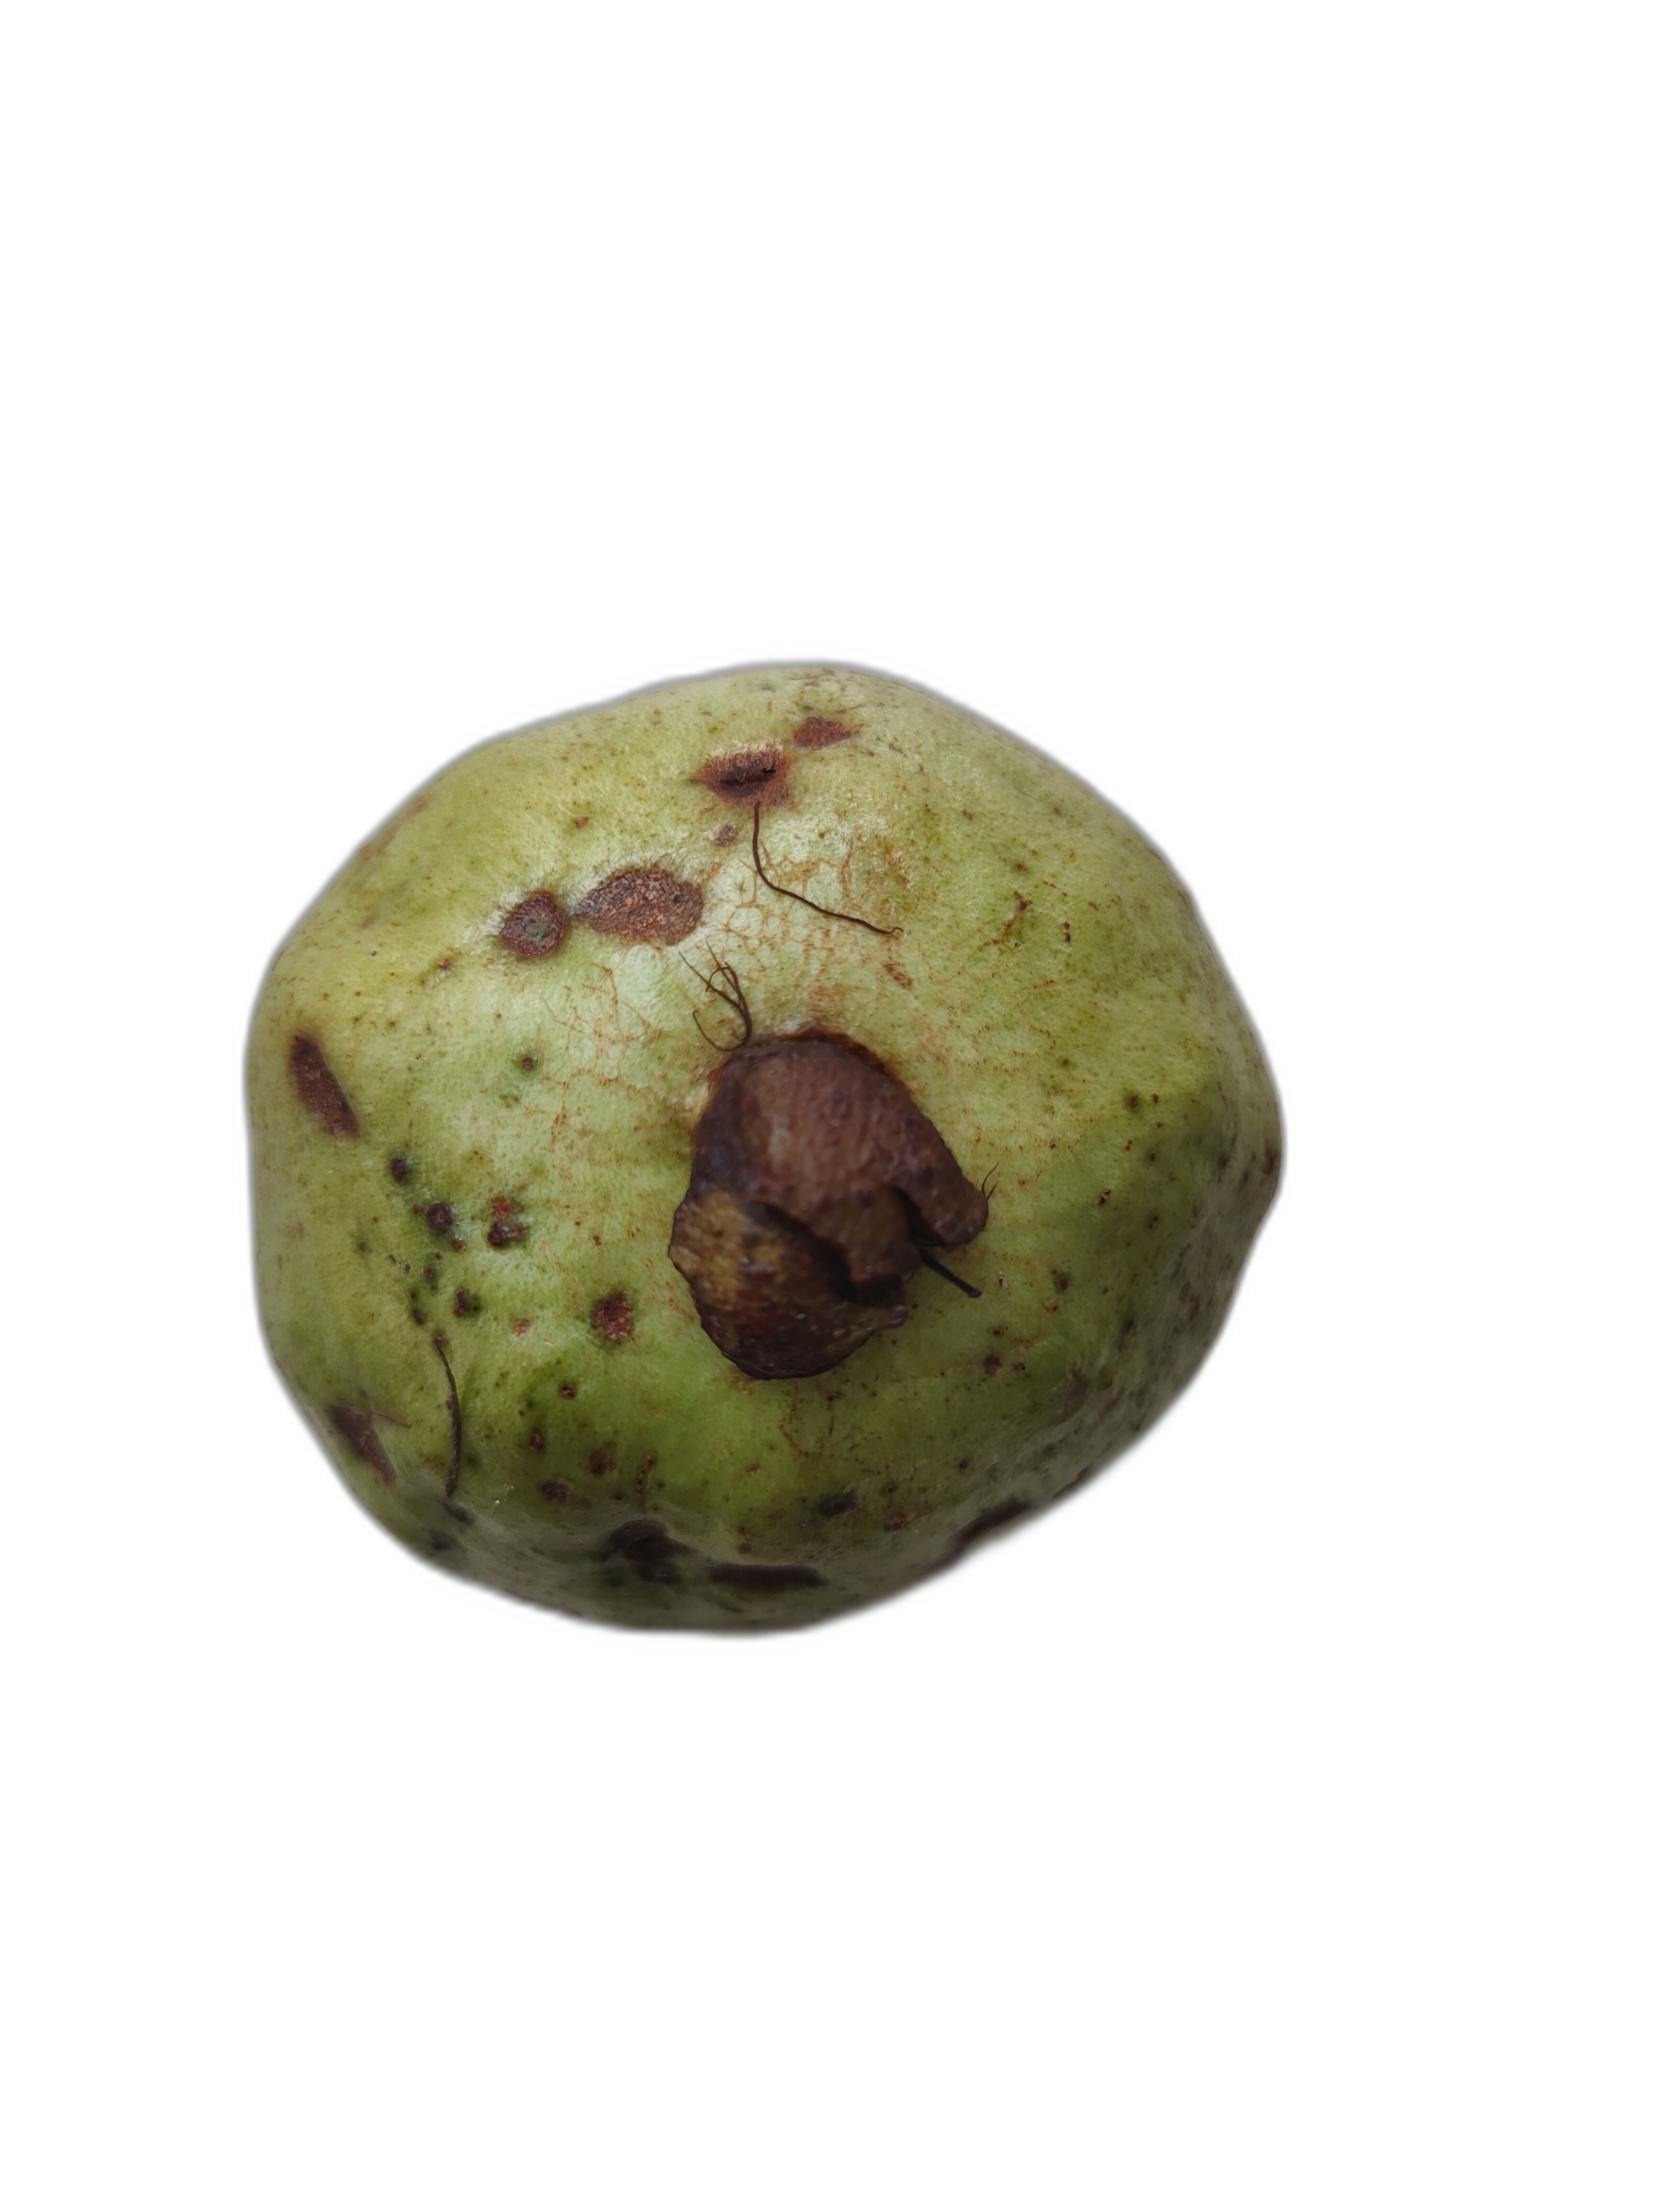
Plant part: fruit
Disease: Anthracnose